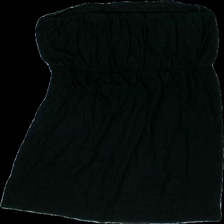
View: back
Type: Dress
Category: Ladies
Brand: Gina Tricot
Colors: Black
Material: 100% Viscose
Cut: None
Size: L
Season: All
Price range: 50-100
Recommended usage: Reuse